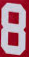
Number: 8